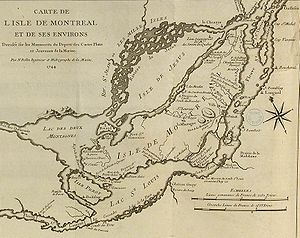
Invasionen af Canada (1775) / Utilfredshed i Montreal
A map of Montreal in 1744
Invasionen af Canada i 1775 var det første store militære initiativ, som Den kontinentale hær iværksatte under den amerikanske uafhængighedskrig. En ekspedition forlod Fort Ticonderoga i New York, USA under Richard Montgomery hvorefter den belejrede og erobrede Fort Saint-Jean i Quebec, Canada, og var tæt på at tage den britiske general Guy Carleton til fange, da man erobrede Montreal. Den anden ekspedition forlod Cambridge, Massachusetts under Benedict Arnold og rykkede med stort besvær gennem vildnisset i Maine til Quebec. De to styrker forenedes der, men blev besejret i Slaget ved Quebec i december 1775.